Cabela's African Safari

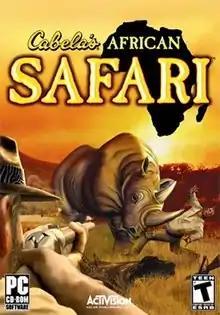
PC cover art

Cabela's African Safari is a 2006 hunting simulation video game played from a third-person perspective. It was released for Microsoft Windows, PlayStation 2, PlayStation Portable and Xbox 360.